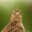
Label: bird